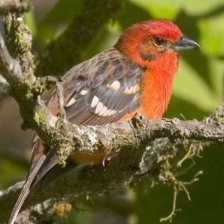
Species: FLAME TANAGER
Scientific name: PIRANGA BIDENTATA